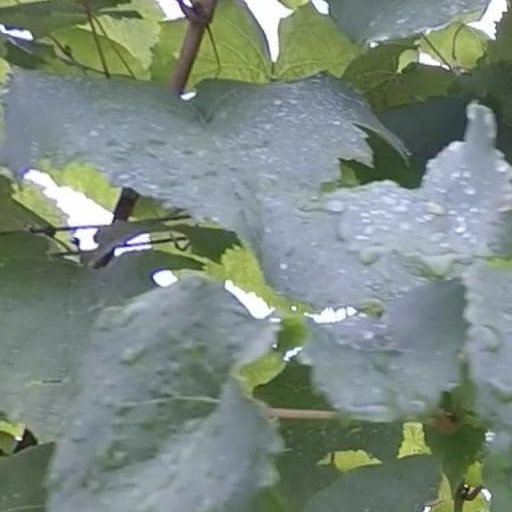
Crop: grape